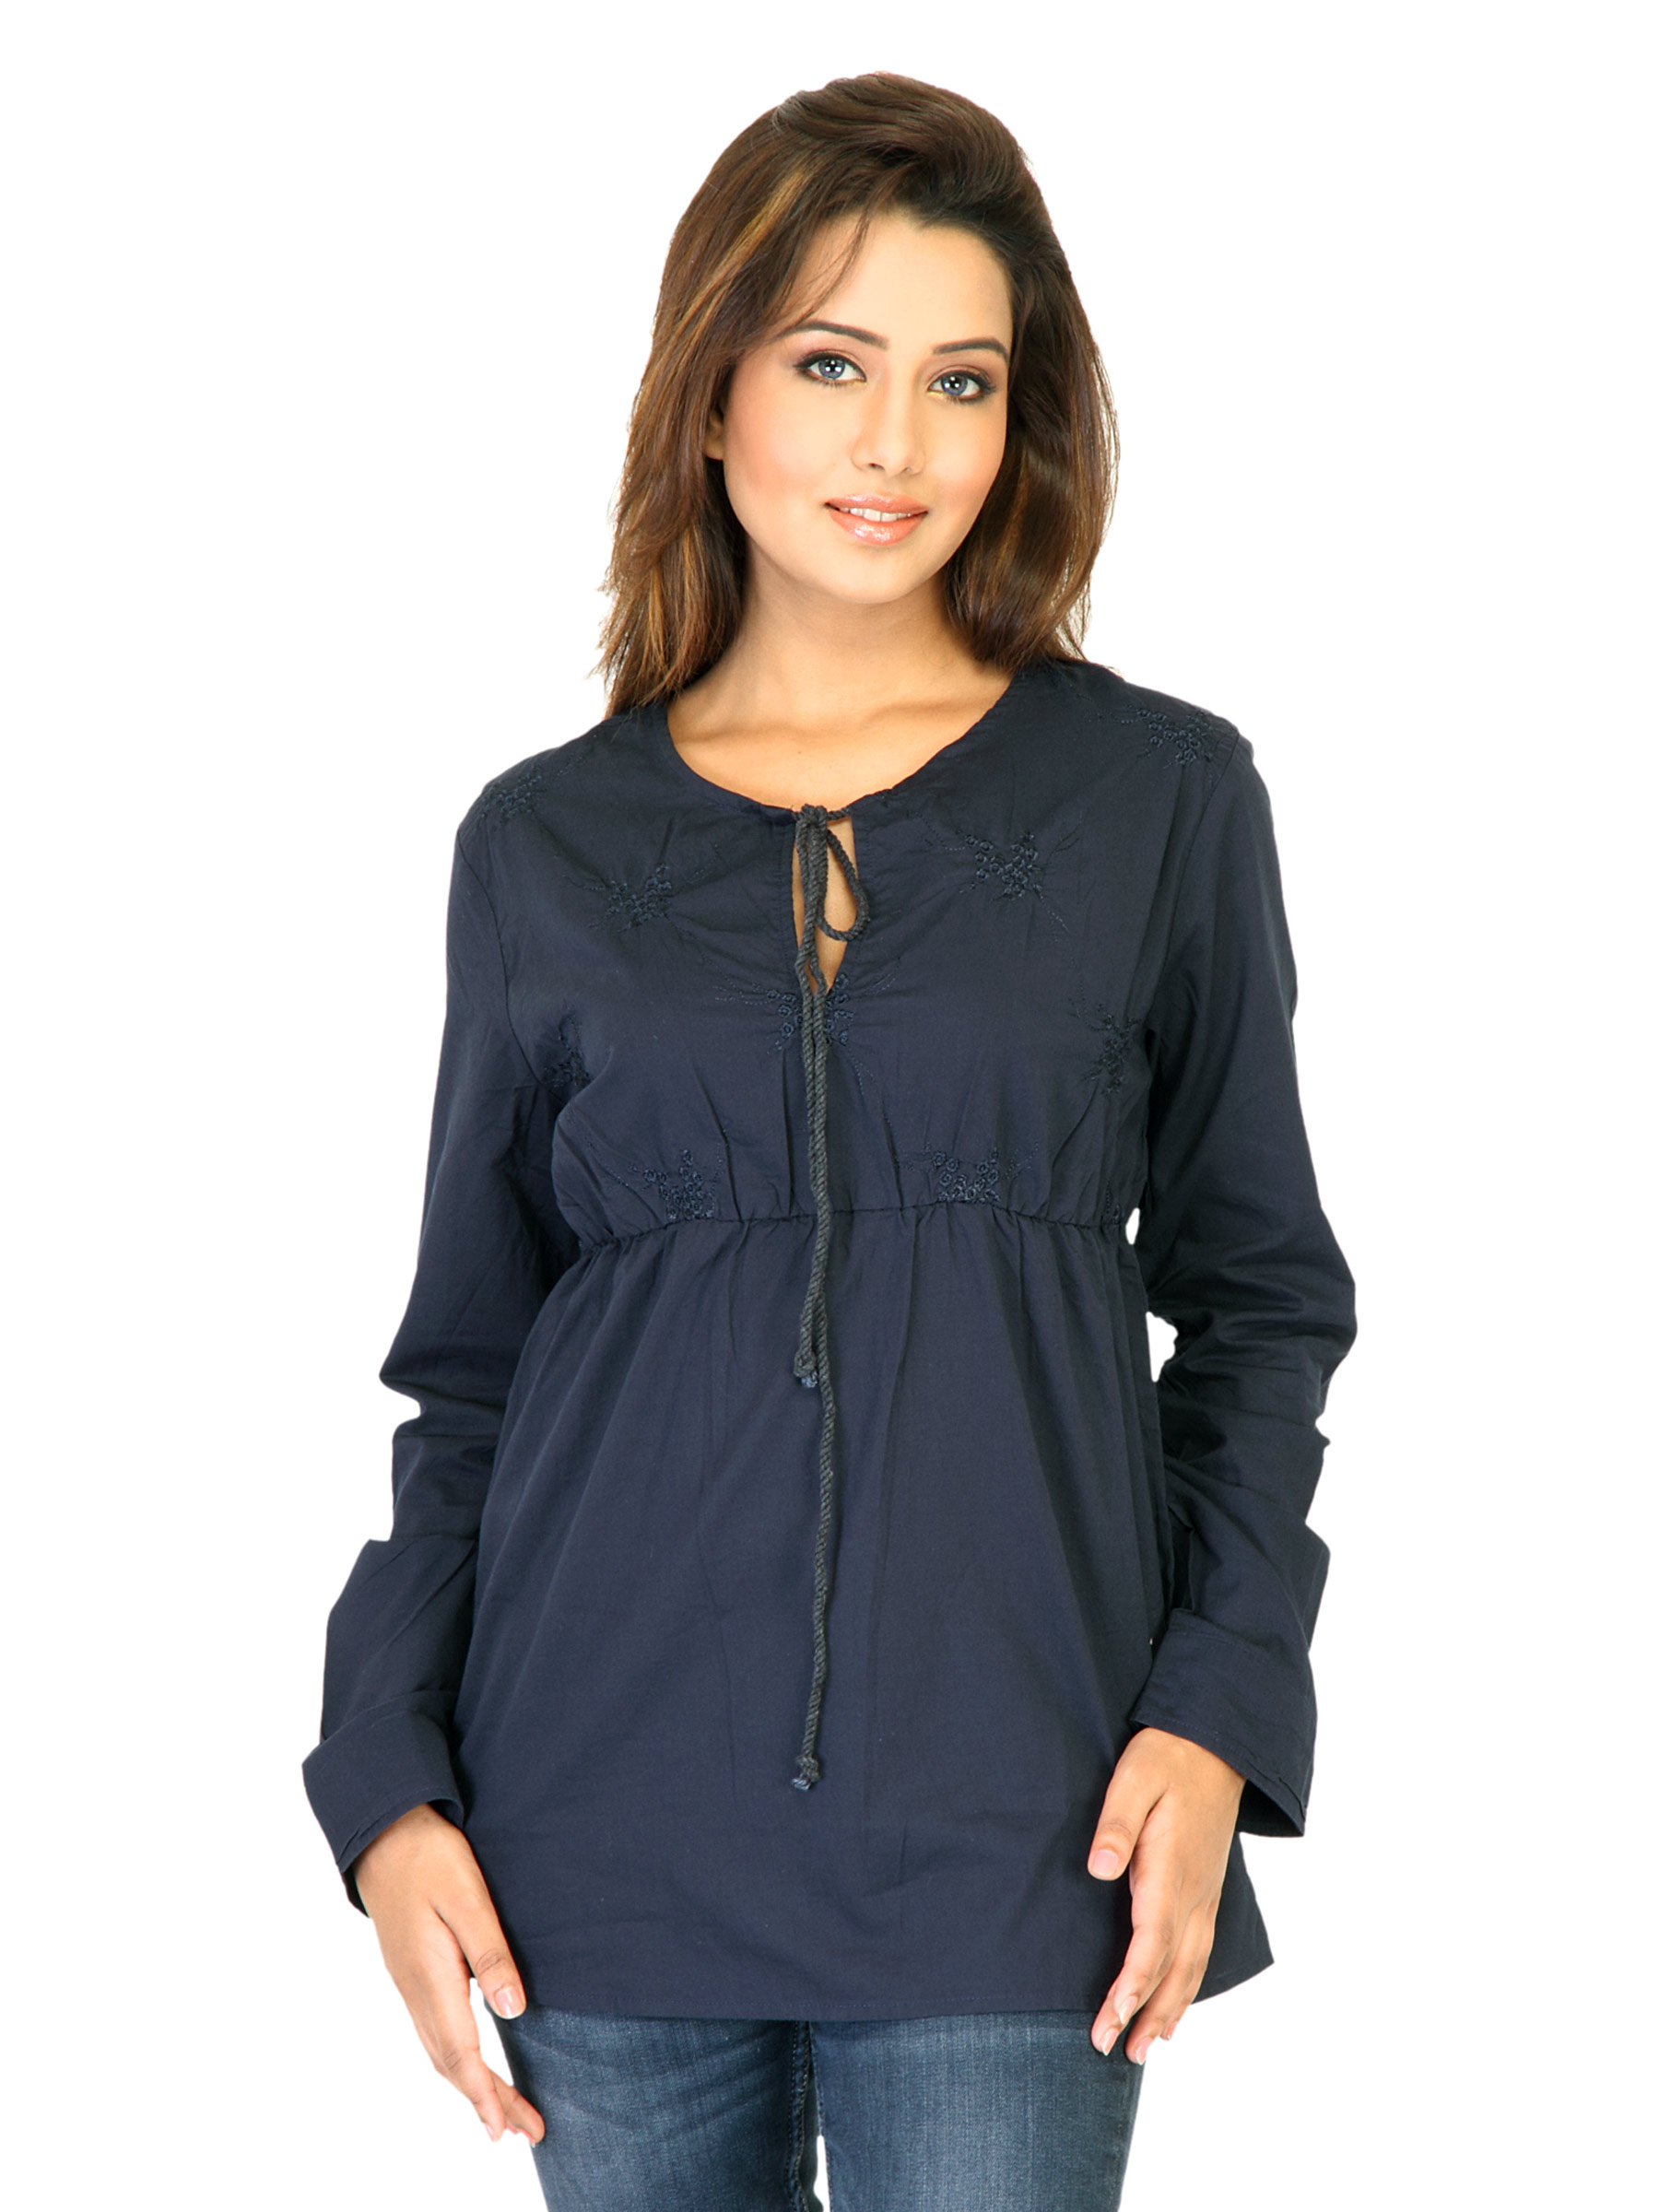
Flying Machine Women Solid Navy Blue Tops
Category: Apparel / Topwear / Tops
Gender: Women
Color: Navy Blue
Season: Fall 2011
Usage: Casual